Palais Gomperz

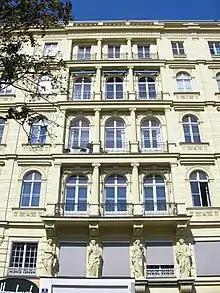
Palais Gomperz

Palais Gomperz is a "Ringstraßenpalais" in Vienna, Austria. It was built for the aristocratic Gomperz family.